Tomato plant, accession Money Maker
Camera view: tilt-top (135 deg); turntable rotation: 210 degrees
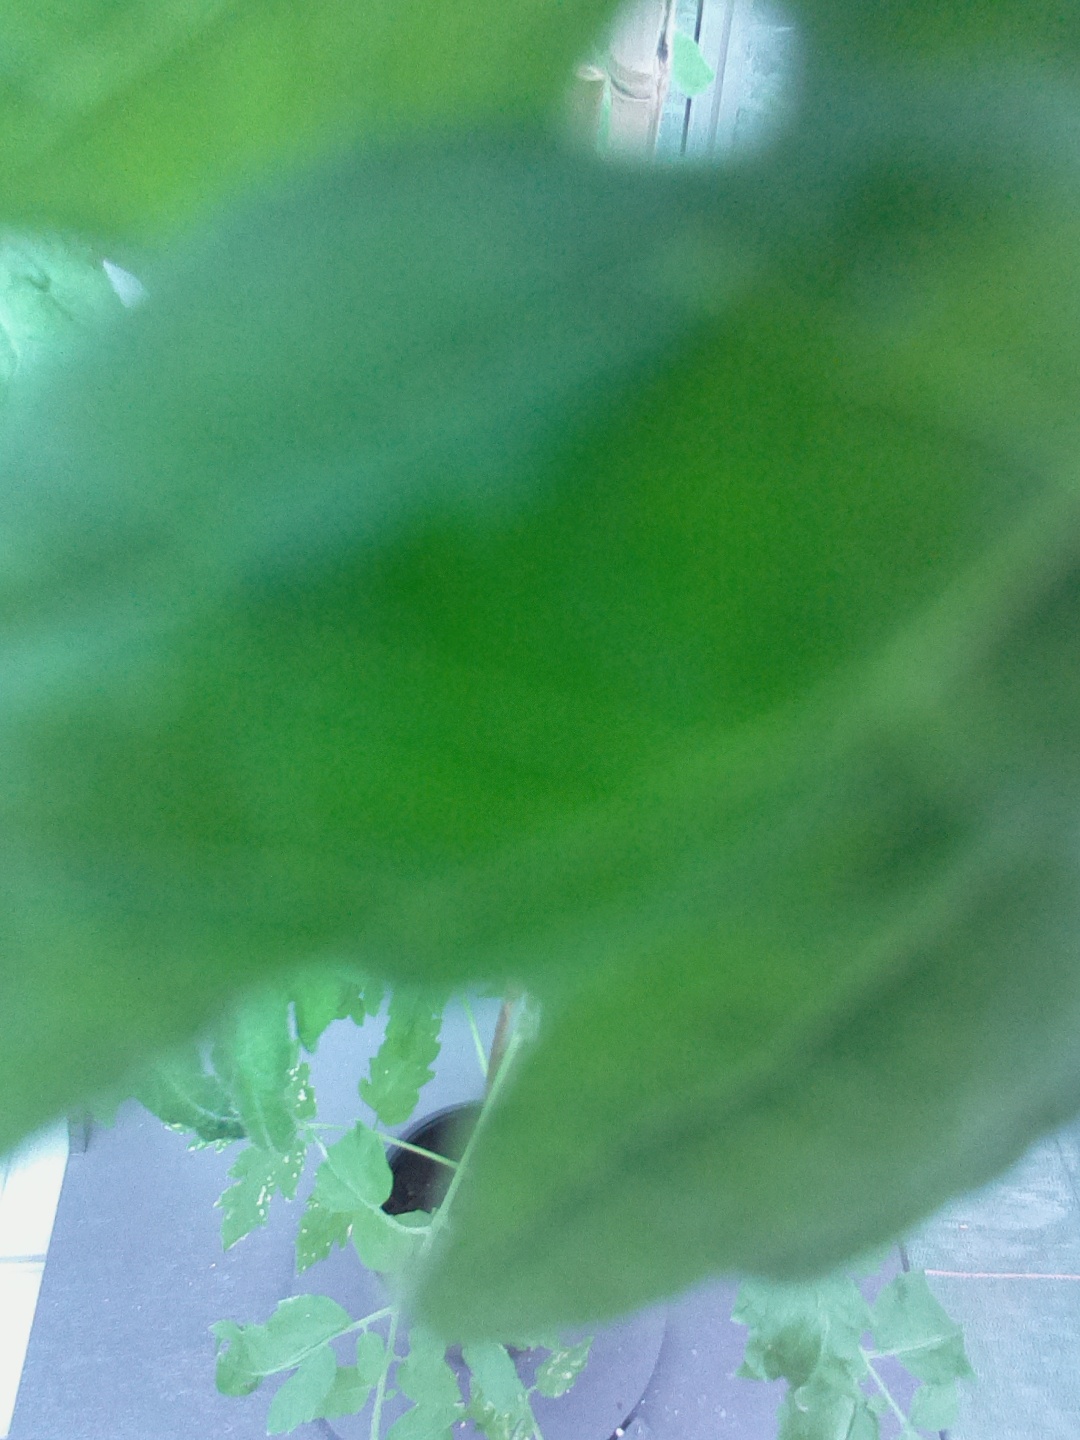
BBCH growth stage 70: Fruits at the main stem or branches visibles